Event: Nepal Earthquake
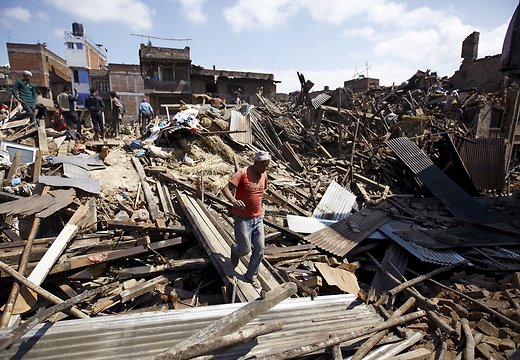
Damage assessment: damage